Bethpage State Parkway

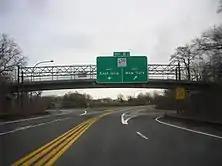

The Bethpage State Parkway was developed as part of a plan proposed by Robert Moses in 1924 that would help people travel in private automobiles from New York City to state parks proposed by the Long Island State Park Commission (LISPC). Moses, president of the LISPC, saw this as a personal mission, having owned a residence in Babylon. While the LISPC was formed to get more state parks, Moses was more focused on building roadways to get to them. Development throughout Nassau County had become common: with a 441% increase in population from 1900 to 1930, it was becoming more urgent to secure open land for parks. The agency was given the right to condemn land for these parks, which led to conflict with locals and other agencies who felt it isolated them from getting money in the development craze. Bethpage State Park was created from land originally owned by Benjamin Yoakum, a railroad executive. In 1923, Yoakum opened a golf course on the land with 18 holes and a country club. Eight years later, in 1931, the LISPC leased the property from Yoakum. It was made into public land a year later, at which point the property was renamed the Bethpage Golf Club. On May 24, 1934, the land which had become Bethpage State Park was sold to the LISPC.